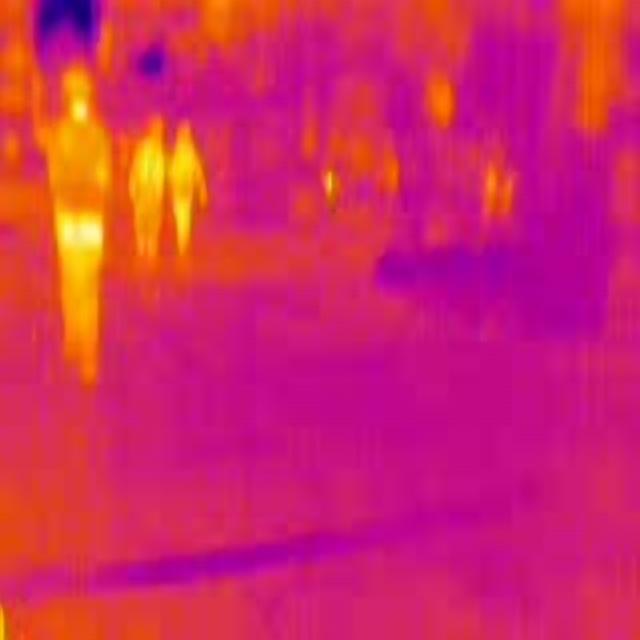
Detected objects:
label: person
label: person
label: person